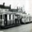
Label: streetcar